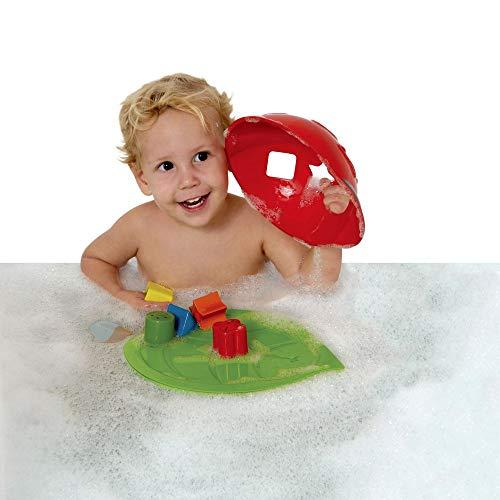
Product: Edushape Ladybug Sorter
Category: Toys & Games | Baby & Toddler Toys
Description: Contains 8 pieces; Edushape products are made with BPA and phthalate free plastic; Recommended for ages 10 months and up.
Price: $17.69